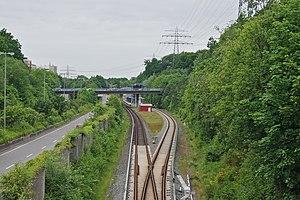
Hambourg (Rissen), Allemagne: Grand'Rue: Wedeler Landstrasse